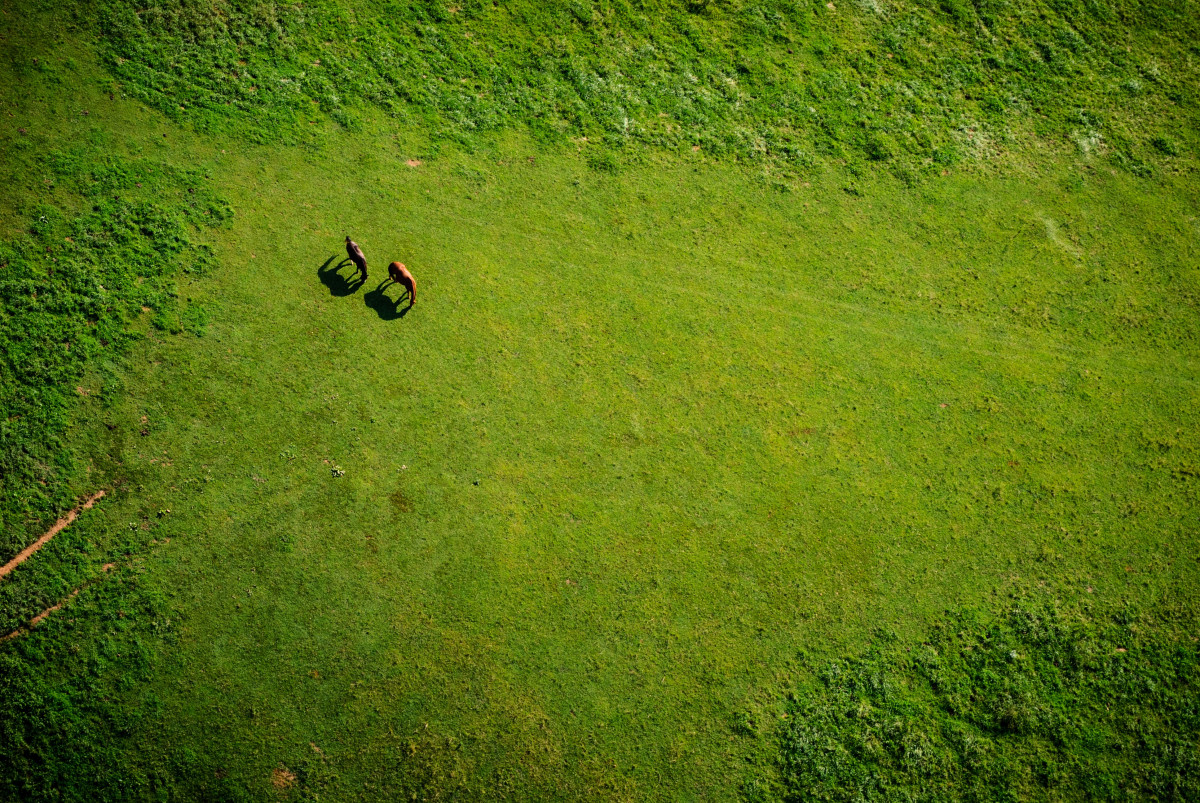
Tags: forest, plant, field, lawn, meadow, sunlight, leaf, hill, flower, moss, green, grazing, horse, soil, terrain, grassland, wetland, habitat, natural environment, grass family